Ilyas Hussain Ibrahim

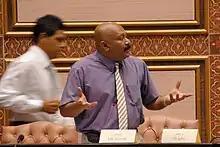
Representing DH atoll

Ilyas Hussain Ibrahim was appointed Controller of Immigration & Emigration (Deputy Minister Level) on 13 November 2008, succeeding K. D. Ahmed Maniku. He held office until 22 February 2011, when he was replaced by Abdulla Shahid. In January 2011 Ilyas expressed concern over the growing number of expatriates in the Maldives working illegally. There were about 80,000 expatriates in the Maldives, out of a total population of almost 350,000, of whom at least 30,000 were illegal. Ilyas noted problems that included loss of visa revenue, drain of money abroad, crime and religious extremism.